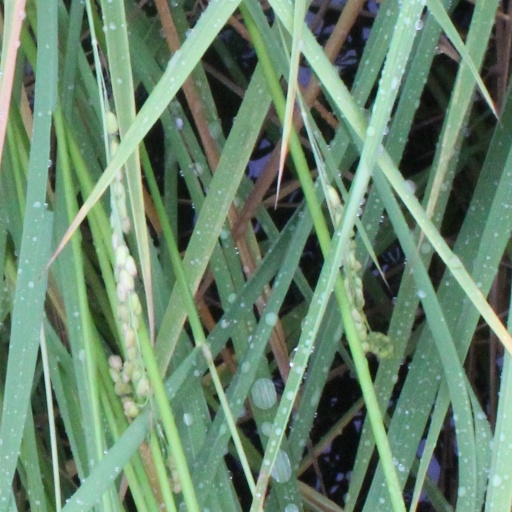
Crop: rice